James Francis McIntyre

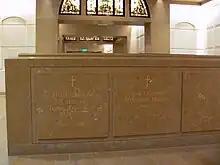
The tomb of Cardinal McIntyre in the crypt of the Cathedral of Our Lady of the Angels, Los Angeles (2008)

McIntyre retired after 21 years as archbishop of Los Angeles on January 21, 1970. He then served as a priest at St. Basil's Parish in Downtown Los Angeles, where he privately celebrated the Tridentine Mass on the side altars of St. Basil's.